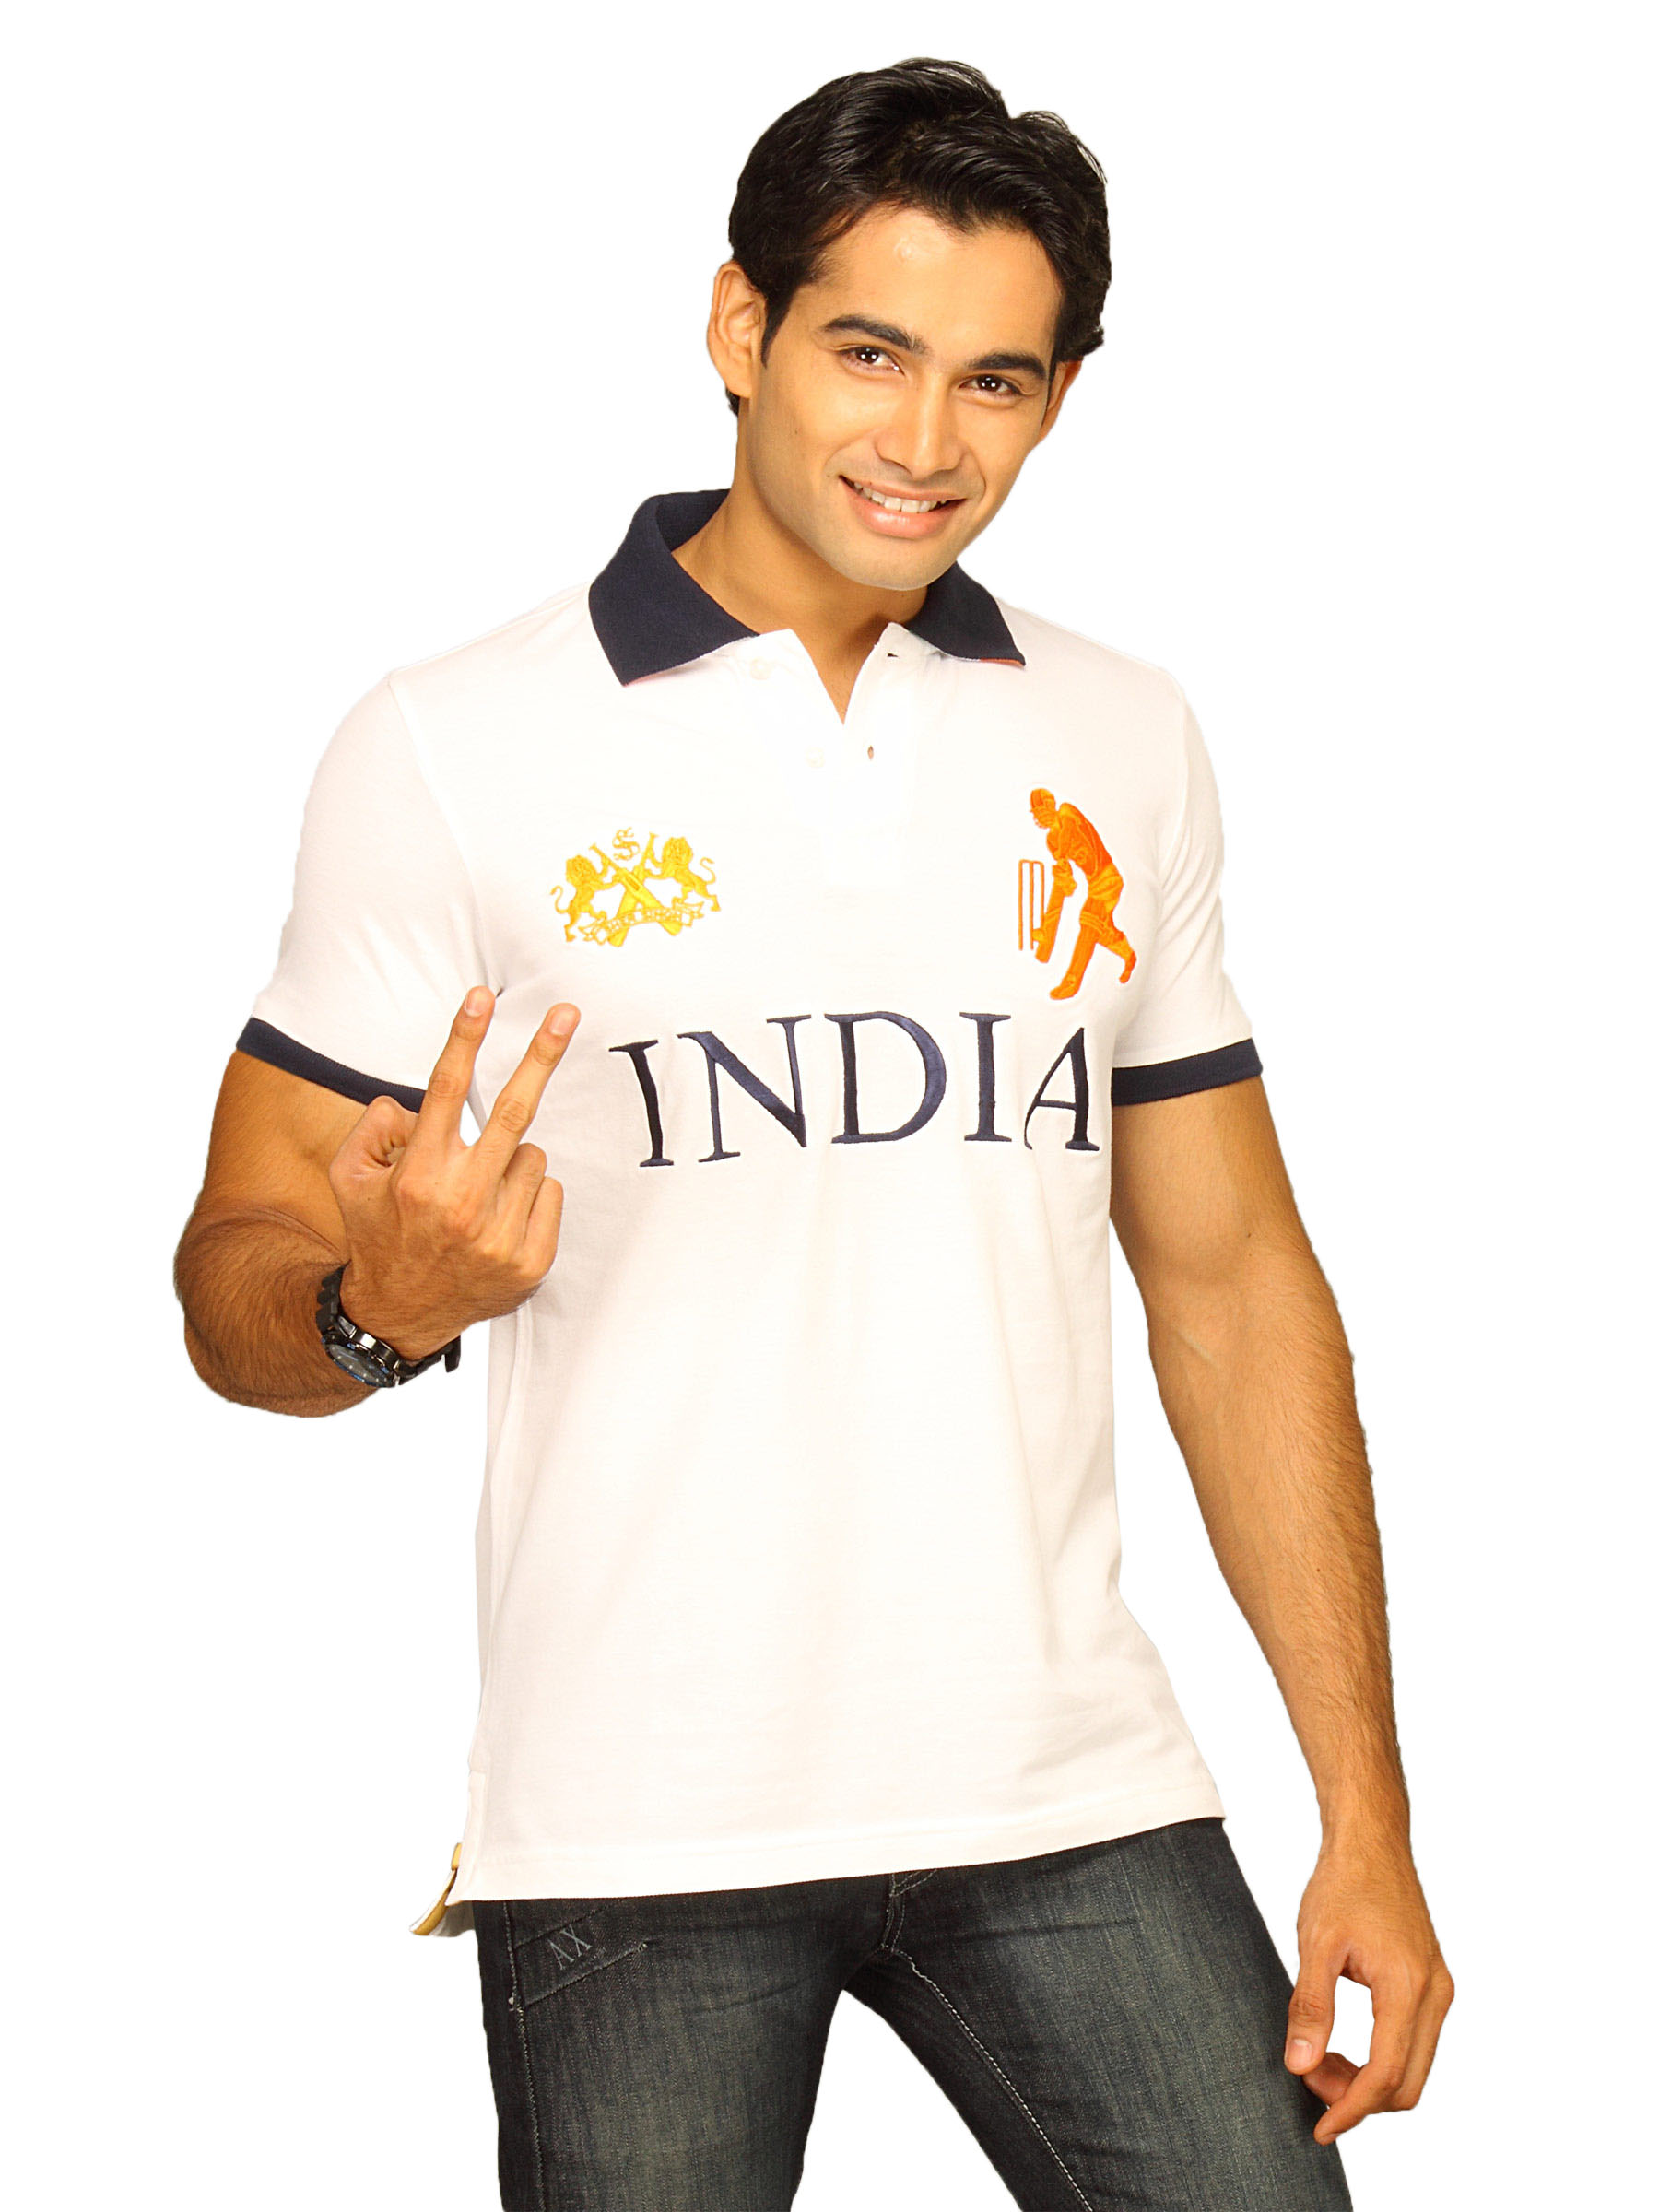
Sher Singh Men's India White Polo T-shirt
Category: Apparel / Topwear / Tshirts
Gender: Men
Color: White
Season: Summer 2011
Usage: Casual